Robert Richard Torrens

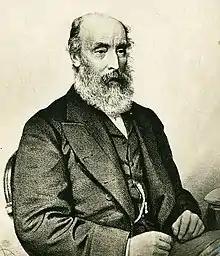
Torrens in an 1880 illustration

Sir Robert Richard Torrens, (31 May 1812 – 31 August 1884), also known as Robert Richard Chute Torrens, was an Irish-born parliamentarian, writer, and land reformer. After a move to London in 1836, he became prominent in the early years of the Colony of South Australia, emigrating after being appointed to a civil service position there in 1840. He was Colonial Treasurer and Registrar-General from 1852 to 1857 and then the third Premier of South Australia for a single month in September 1857.